Servants of the Blessed Sacrament

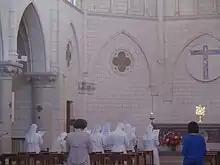
Sisters in their chapel of Paris.

Their houses are located in France, Canada, Brazil, Holland, the United States, Australia, Italy, the Philippines, Vietnam and Congo. The congregation's generalate is in Sherbrooke, Quebec.